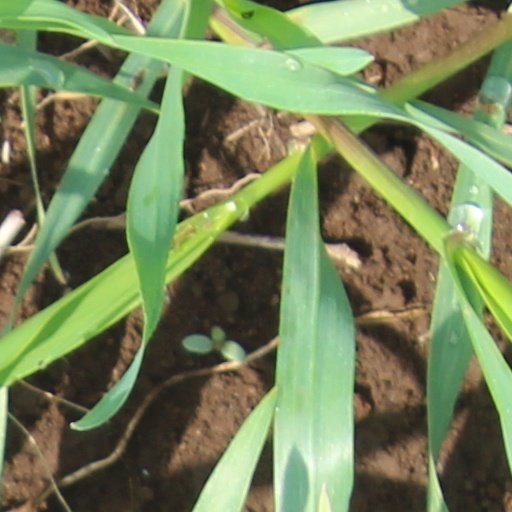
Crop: wheat